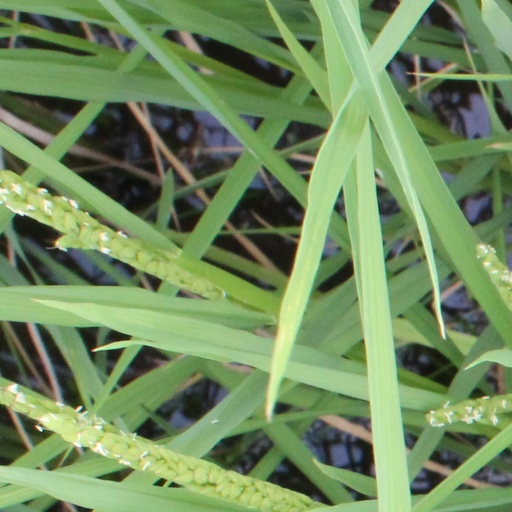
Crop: rice